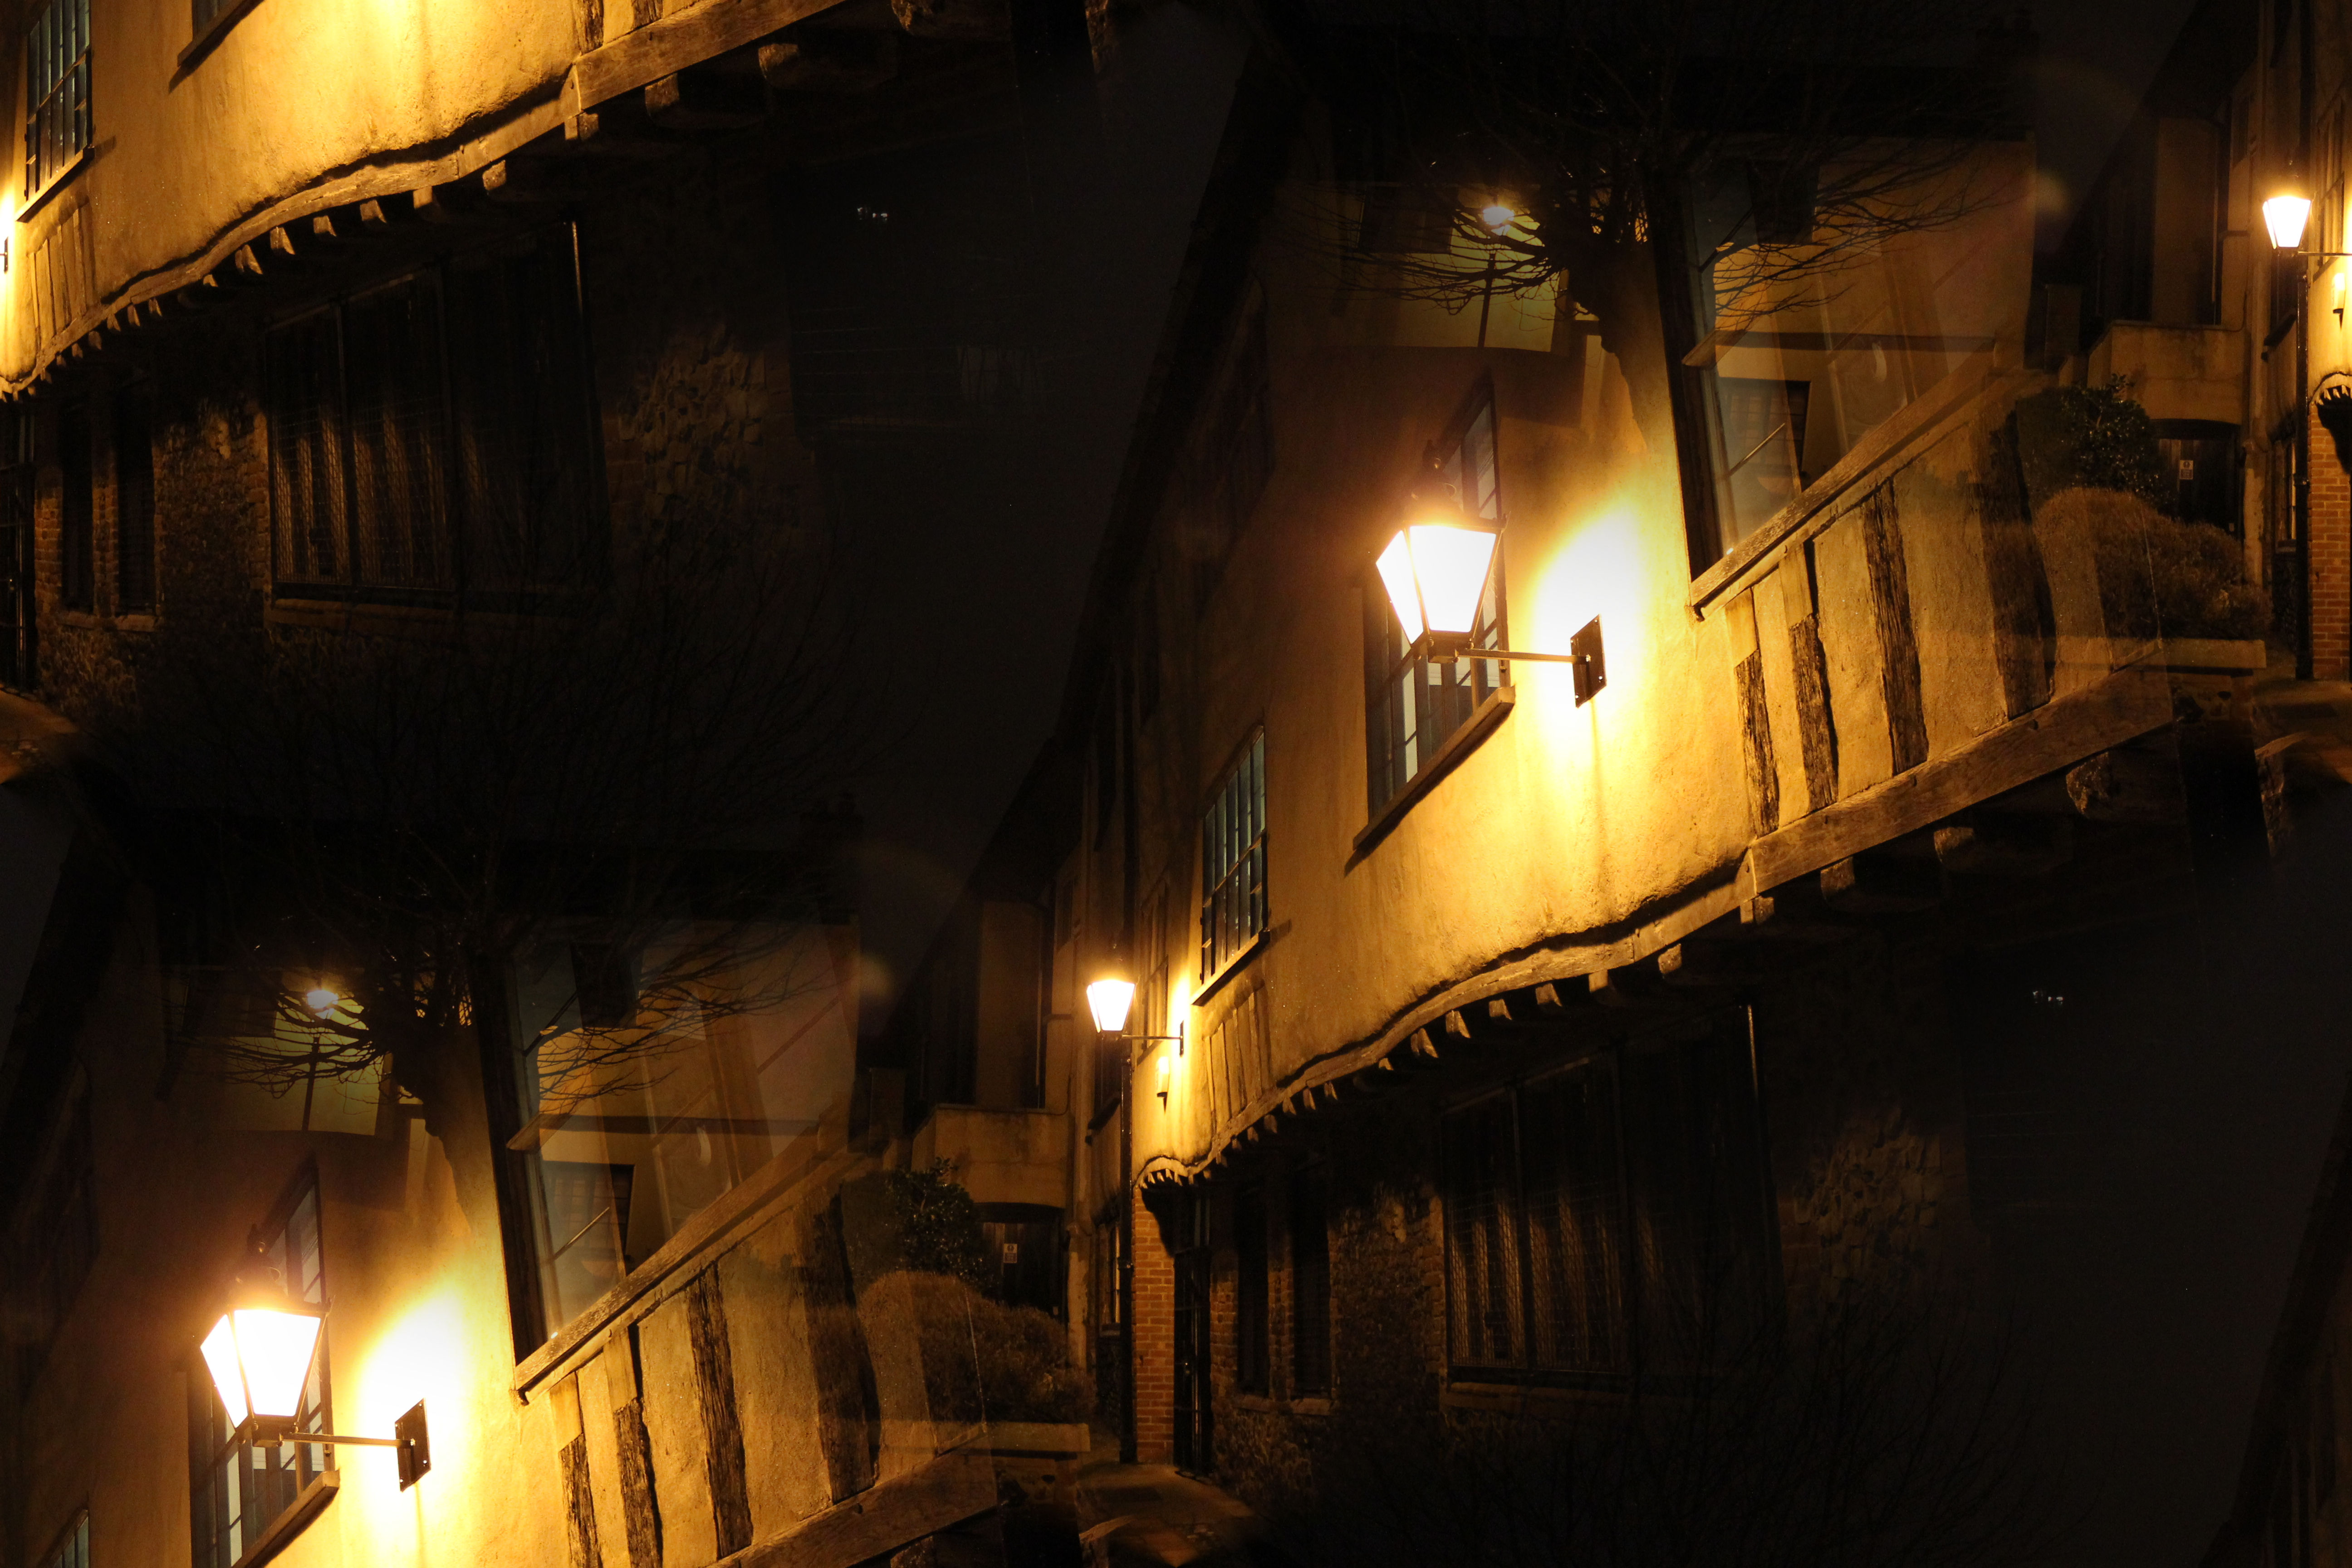
light, night, alley, evening, canon, darkness, lighting, rebel, temple, norfolk, norwich, tombland